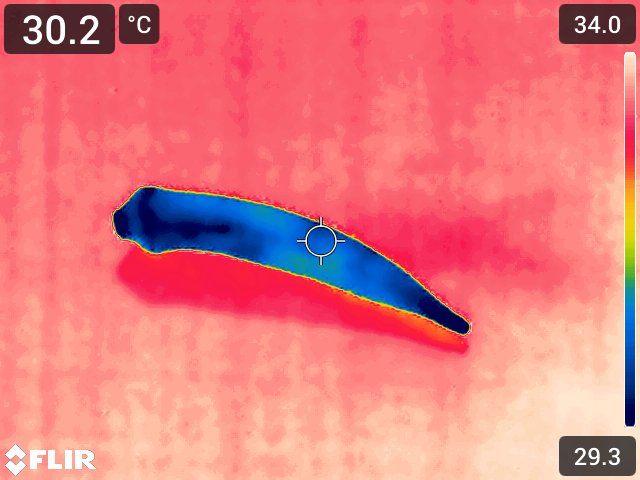
Maturity: adequate_matured